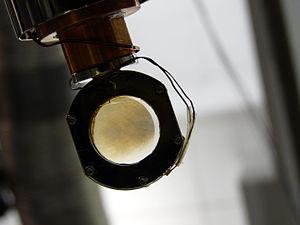
Le dicyanoacétylène, également appelé sous-nitrure de carbone ou but-2-ynédinitrile, est un composé de carbone et d'azote de formule chimique C₄N₂. Sa structure moléculaire est linéaire avec une alternance de liaisons covalentes triples et simples : sa formule développée est N≡C−C≡C−C≡N, souvent abrégé en la formule semi-développée NC₄N. La molécule de dicyanoacétylène peut être vue comme une molécule d'acétylène dont les deux atomes d'hydrogène ont été remplacés par des groupes cyanure. C'est de ce fait un cyanopolyyne.
Le tholin, ou parfois la tholine, est une substance organique plus ou moins azotée de masse moléculaire élevée, de couleur rouge brun parfois violacée et de structure mal connue, produite en laboratoire lors d'expériences de Miller-Urey et qui serait présente à la surface de nombreux astres du Système solaire externe, voire au-delà. Le tholin est composé de molécules diverses, ce qui fait qu'on l'écrit également au pluriel : les tholins, en référence aux composés ou aux molécules qui le constituent.